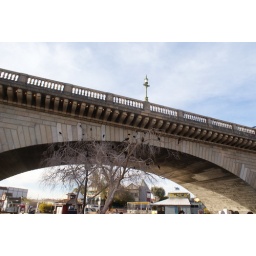
parts of london bridge in lake havasu (7)